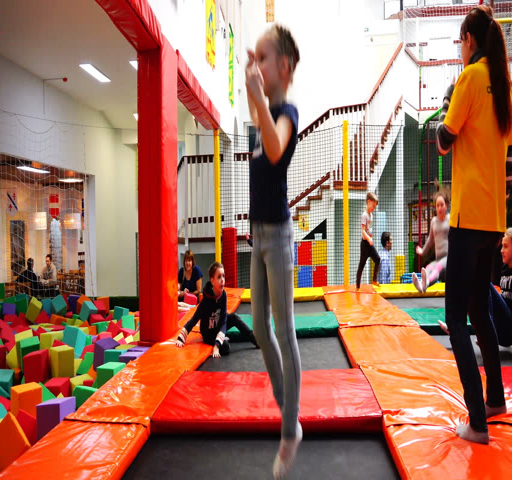
russian federal city children and parents jumping on a trampoline in the entertainment center